Katinka (operetta)

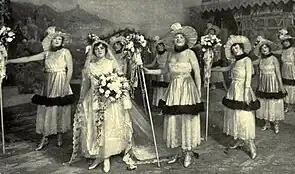
May Naudain as Katinka surrounded by her bridesmaids in the Act 1 wedding scene

Setting: Yalta, Istanbul, and Vienna shortly before the outbreak of World War I